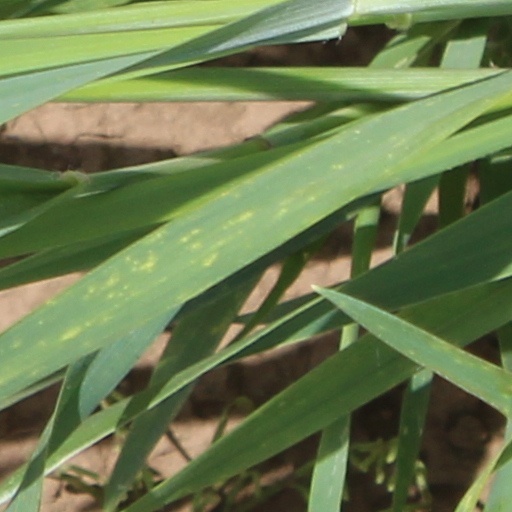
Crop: wheat